Academic procession

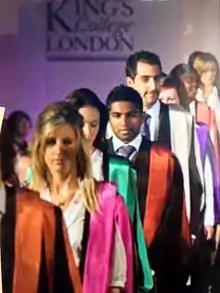
Graduation procession of King's College London, showcasing the academic dresses created by globally-renowned fashion designer Vivienne Westwood during the Summer 2008 graduation.

The installation of a university president is usually accompanied by a much more elaborate academic procession, involving visiting celebrants from other universities. In such processions, the order of appearance is governed by the institution's date of founding, oldest first. For example, when Eisenhower was installed at Columbia in 1948: